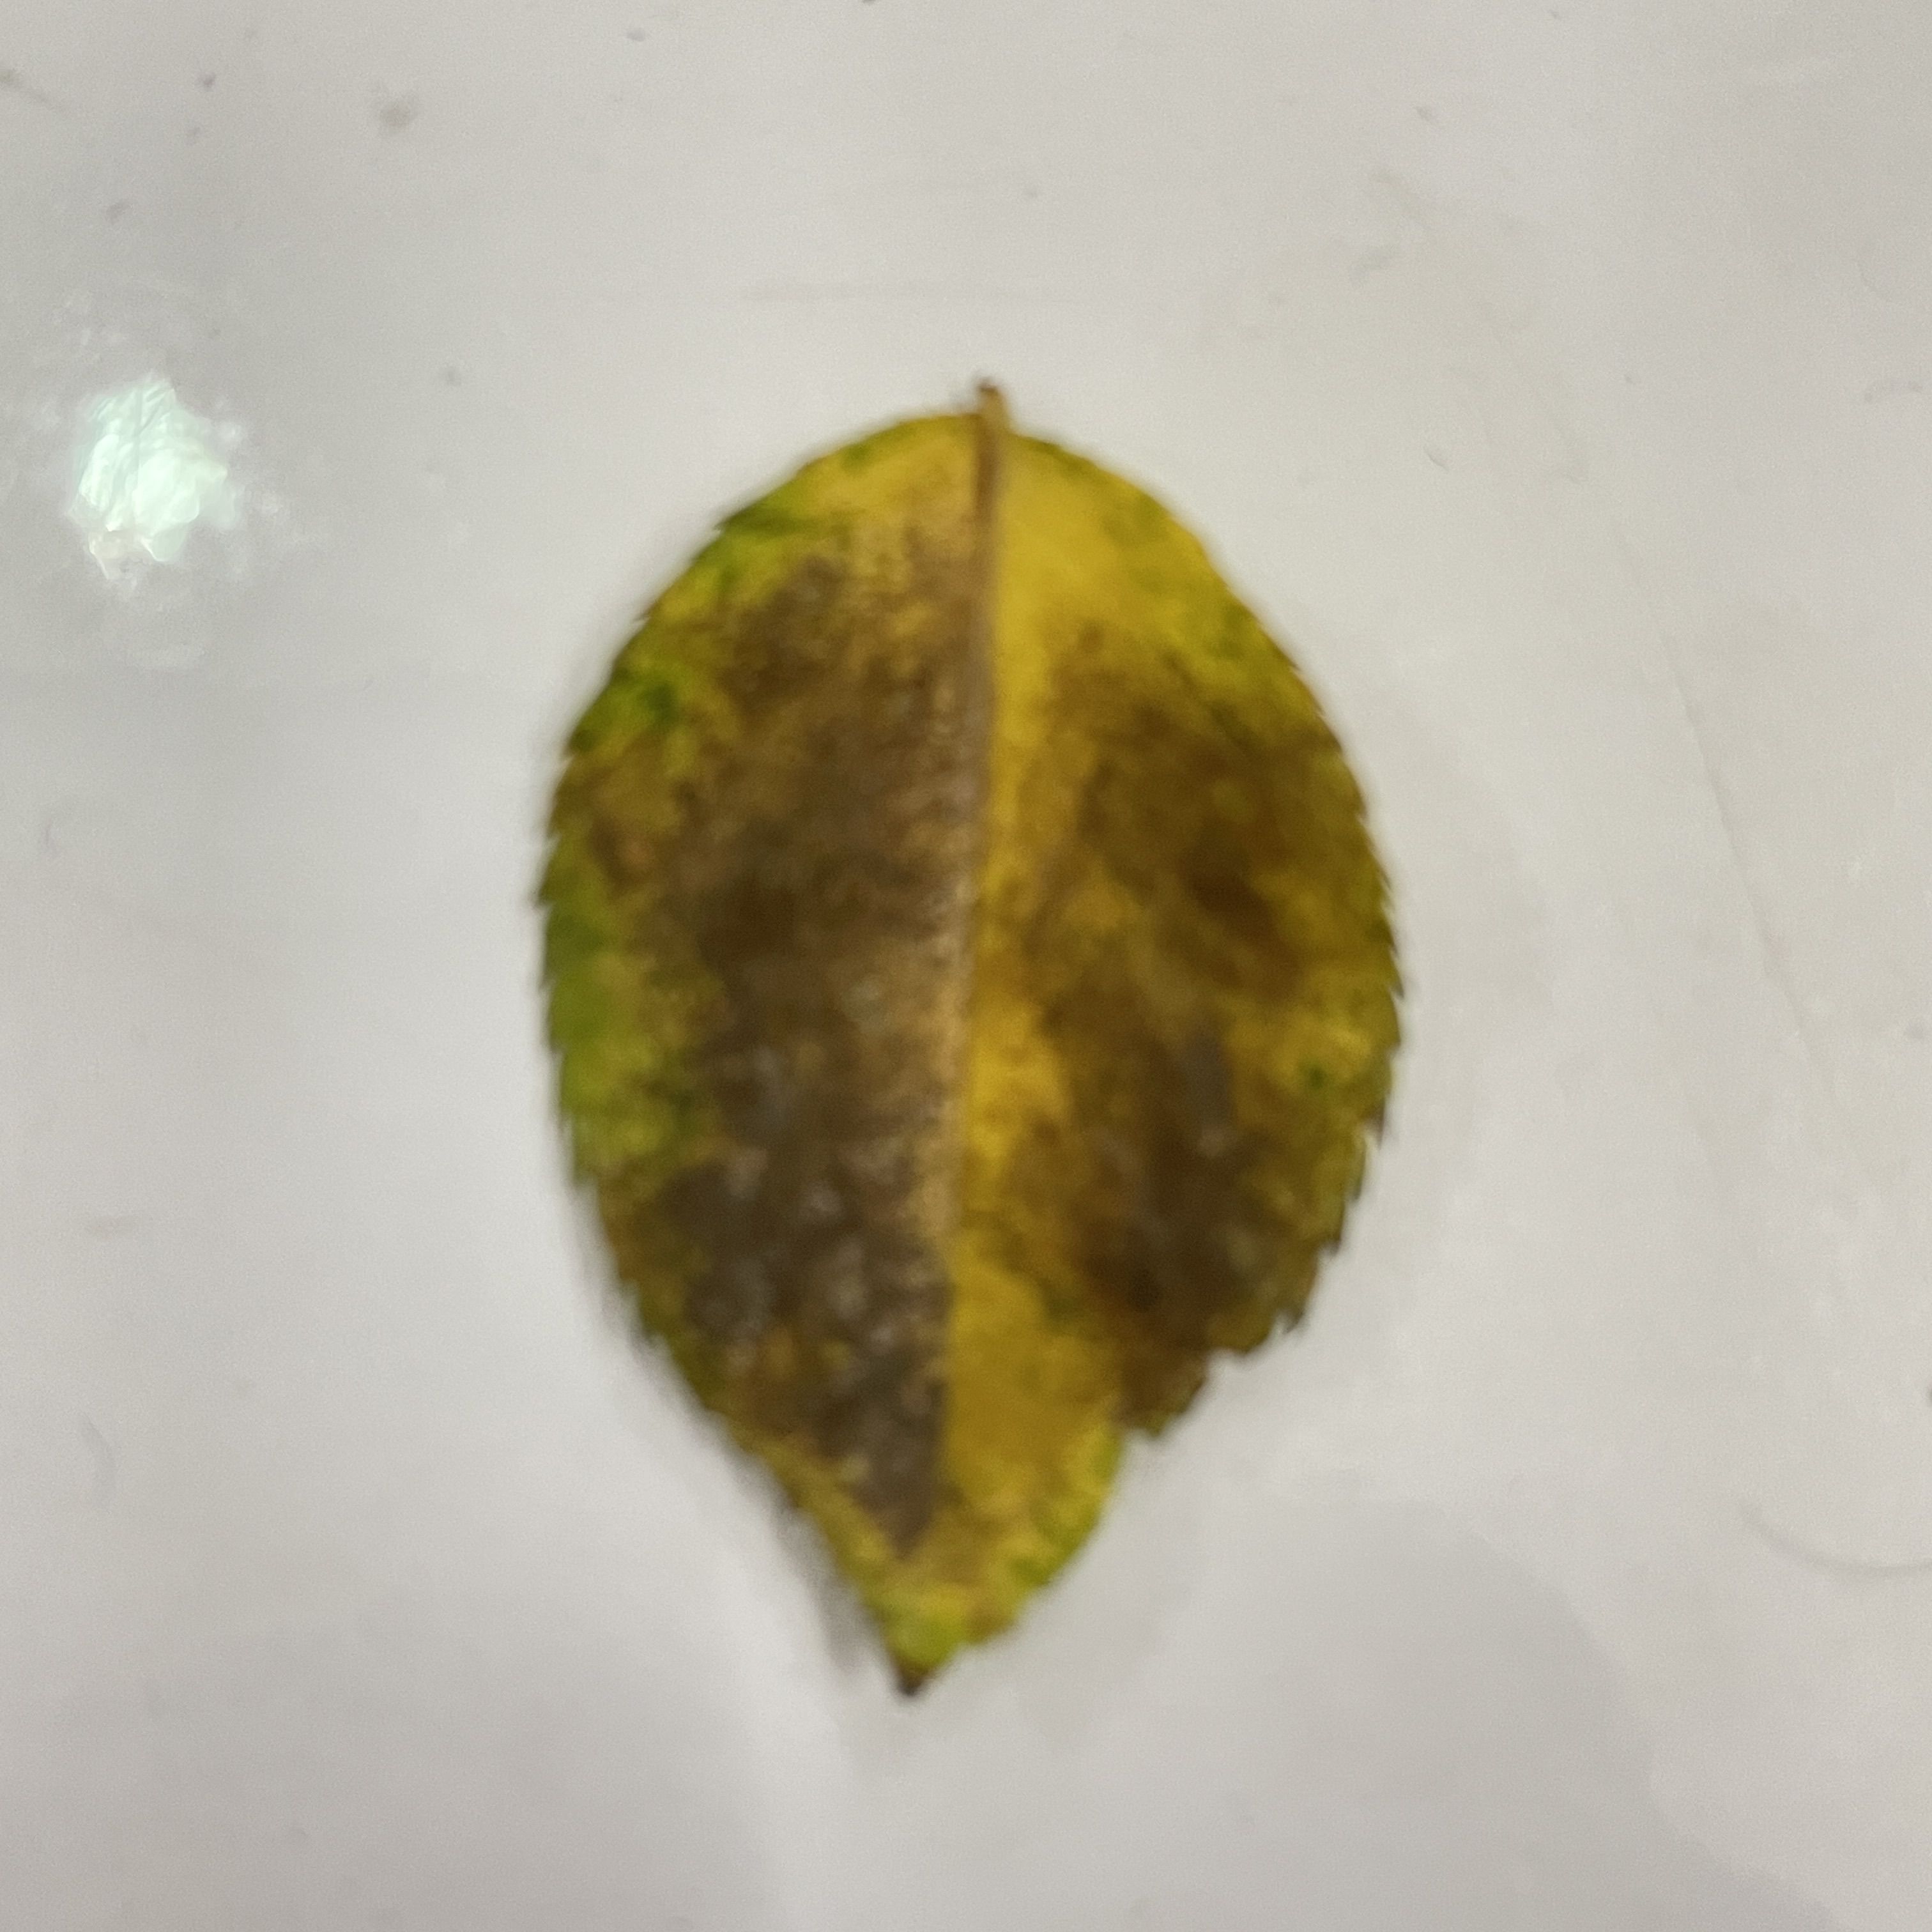
Label: Black Spot